Kyriakos Stamatopoulos

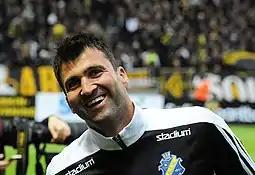
Stamatopoulos in 2015

Kyriakos Stamatopoulos (born 28 August 1979) is a Greek Canadian former professional soccer goalkeeper who is the head goalkeeper coach for AIK.